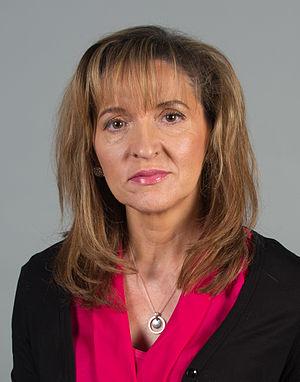
Cet article présente la liste des 73 députés européens du Royaume-Uni élus lors des élections européennes de 2014 au Royaume-Uni.
Martina Anderson est une femme politique nord-irlandaise du Sinn Féin.